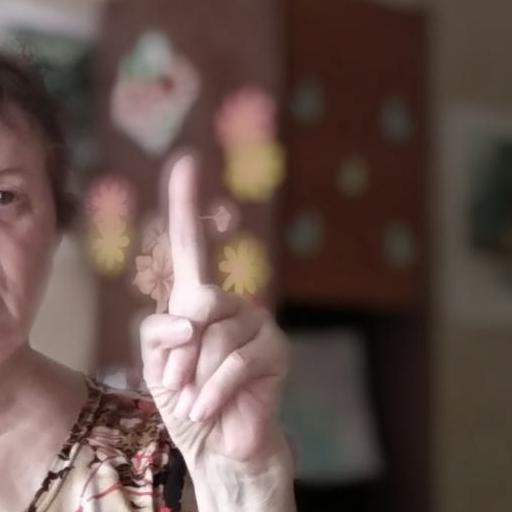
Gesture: one